Jeff Gordon, Secret Agent

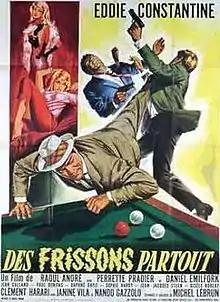

Jeff Gordon, Secret Agent is a 1963 French-Italian comedy crime film directed by Raoul André that stars Eddie Constantine, Perrette Pradier and Daniel Emilfork. A caper, it follows the adventures of Jeff Gordon, a tough FBI agent chasing an international jewel thief, who is helped by Lisa, an attractive private investigator.